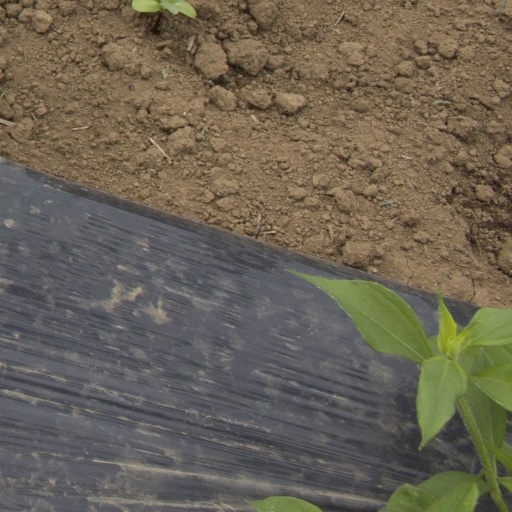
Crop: Jerusalem artichoke